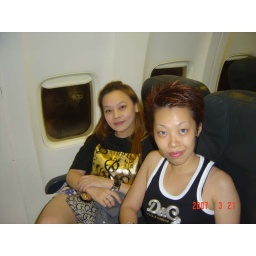
in the plane to go home